Flora Crockett

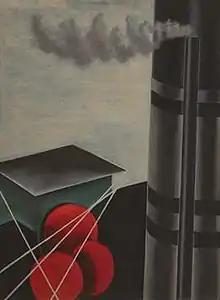
Flora Crockett, Untitled, 1941, oil on canvas board, 30 x 22 inches

Early in her career, Crockett produced work that was somber and, while abstract, not entirely non-objective. An untitled painting of 1941 shows geometric objects in red, gray, and black colors along with what are clearly two smoke stacks, one emitting smoke or steam. This work reminded a critic of paintings by the American surrealist, Kay Sage.